Battle of N'Djamena (2008)

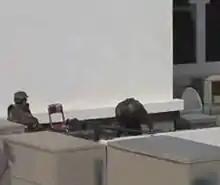
French soldiers guarding a hotel with an M2 machine gun

At the beginning of the 2008 battle, French soldiers evacuated hundreds of French citizens and other foreigners to Libreville in Gabon, while hundreds more came under French military protection at five assembly points in N'Djamena. This included 103 UN aid workers, from 150 that have left in total. According to the French military, they had evacuated 580 foreign nationals by February 3, leaving 320 to be airlifted on February 4. In total, nearly 1,300 foreigners were evacuated by France during the battle. France also volunteered to evacuate President Déby on February 3, but that offer was rejected.